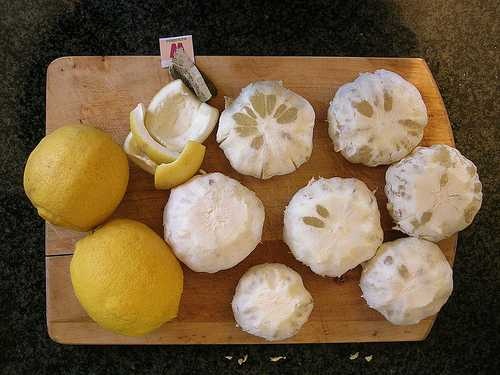
Label: Lemon